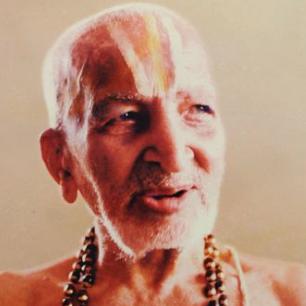
Age: 99